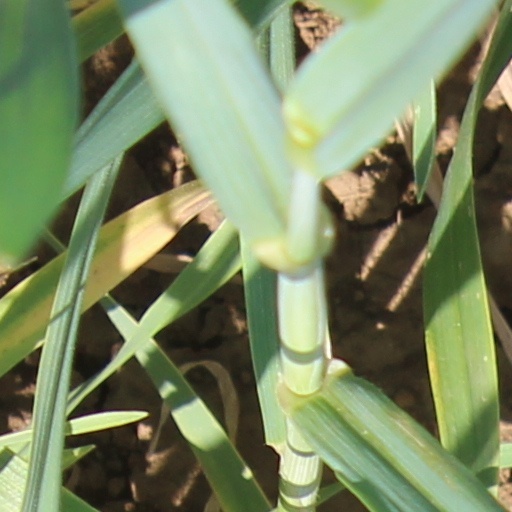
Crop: wheat